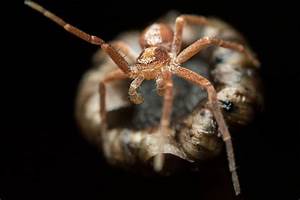
Label: ragno